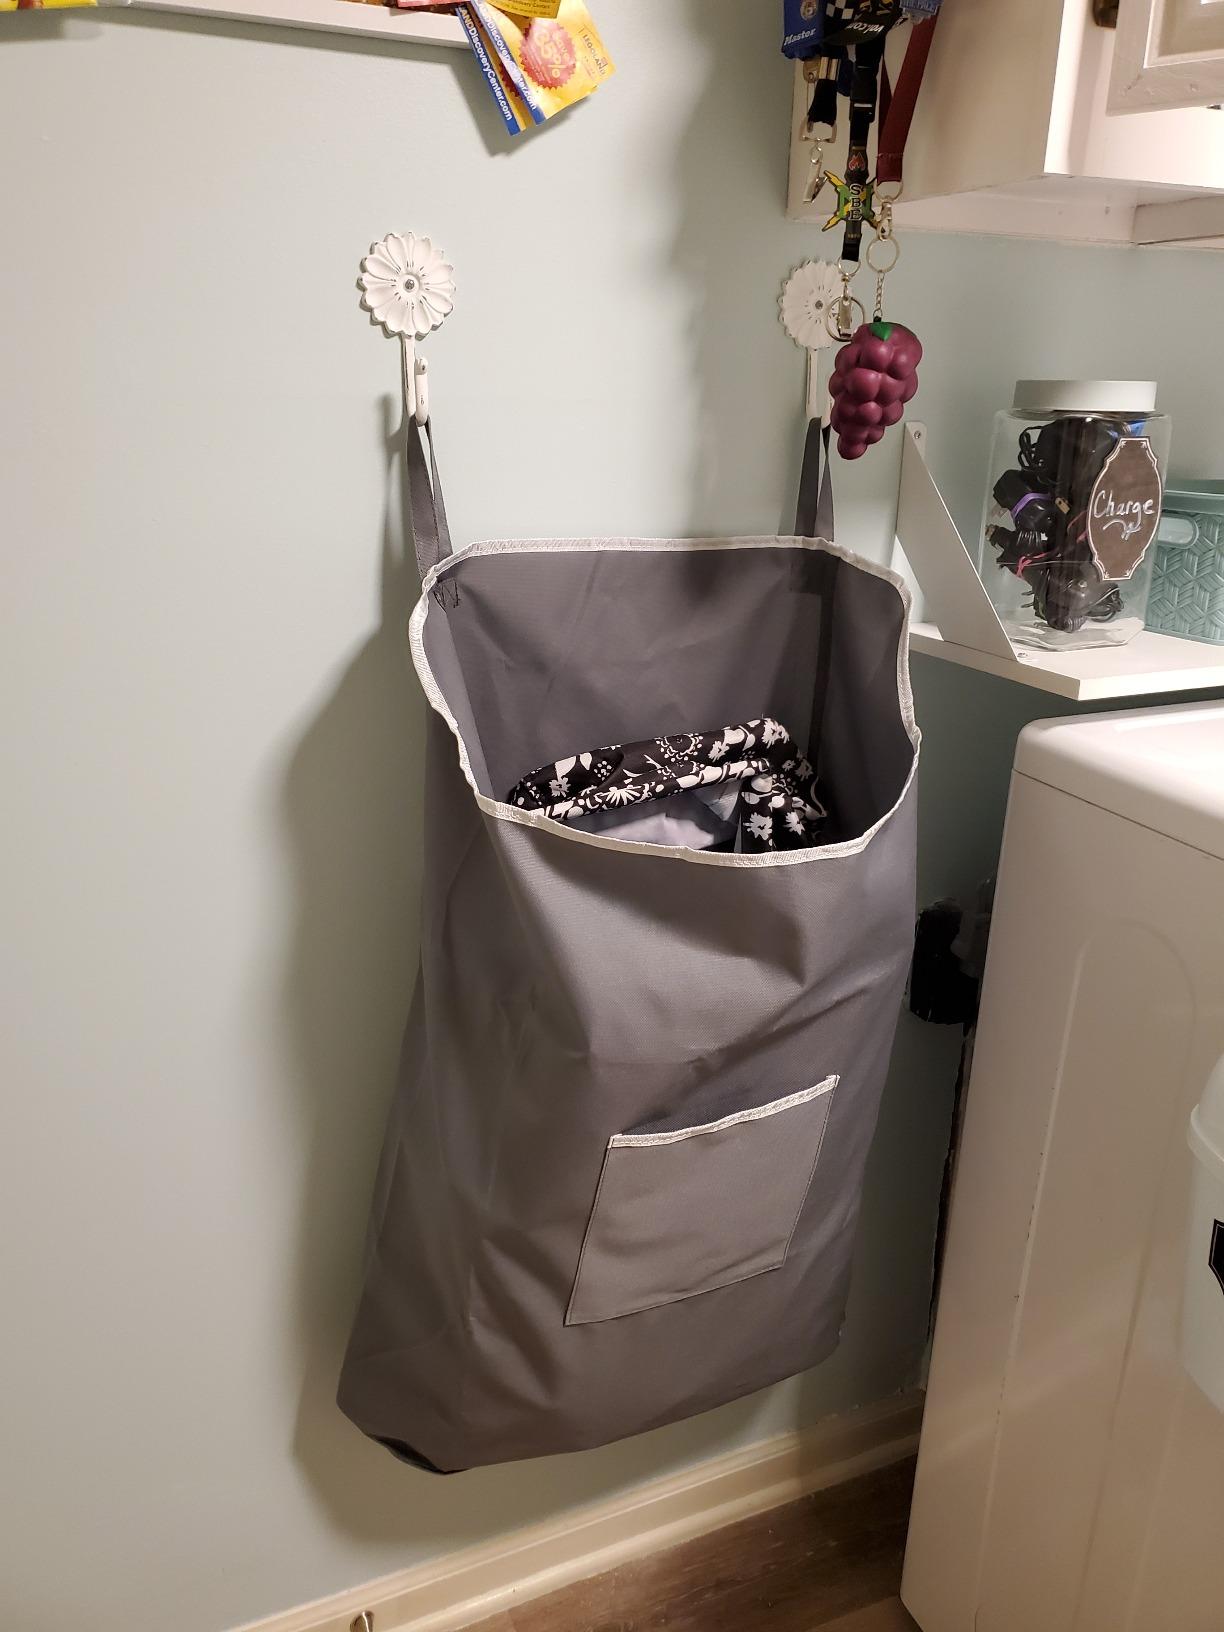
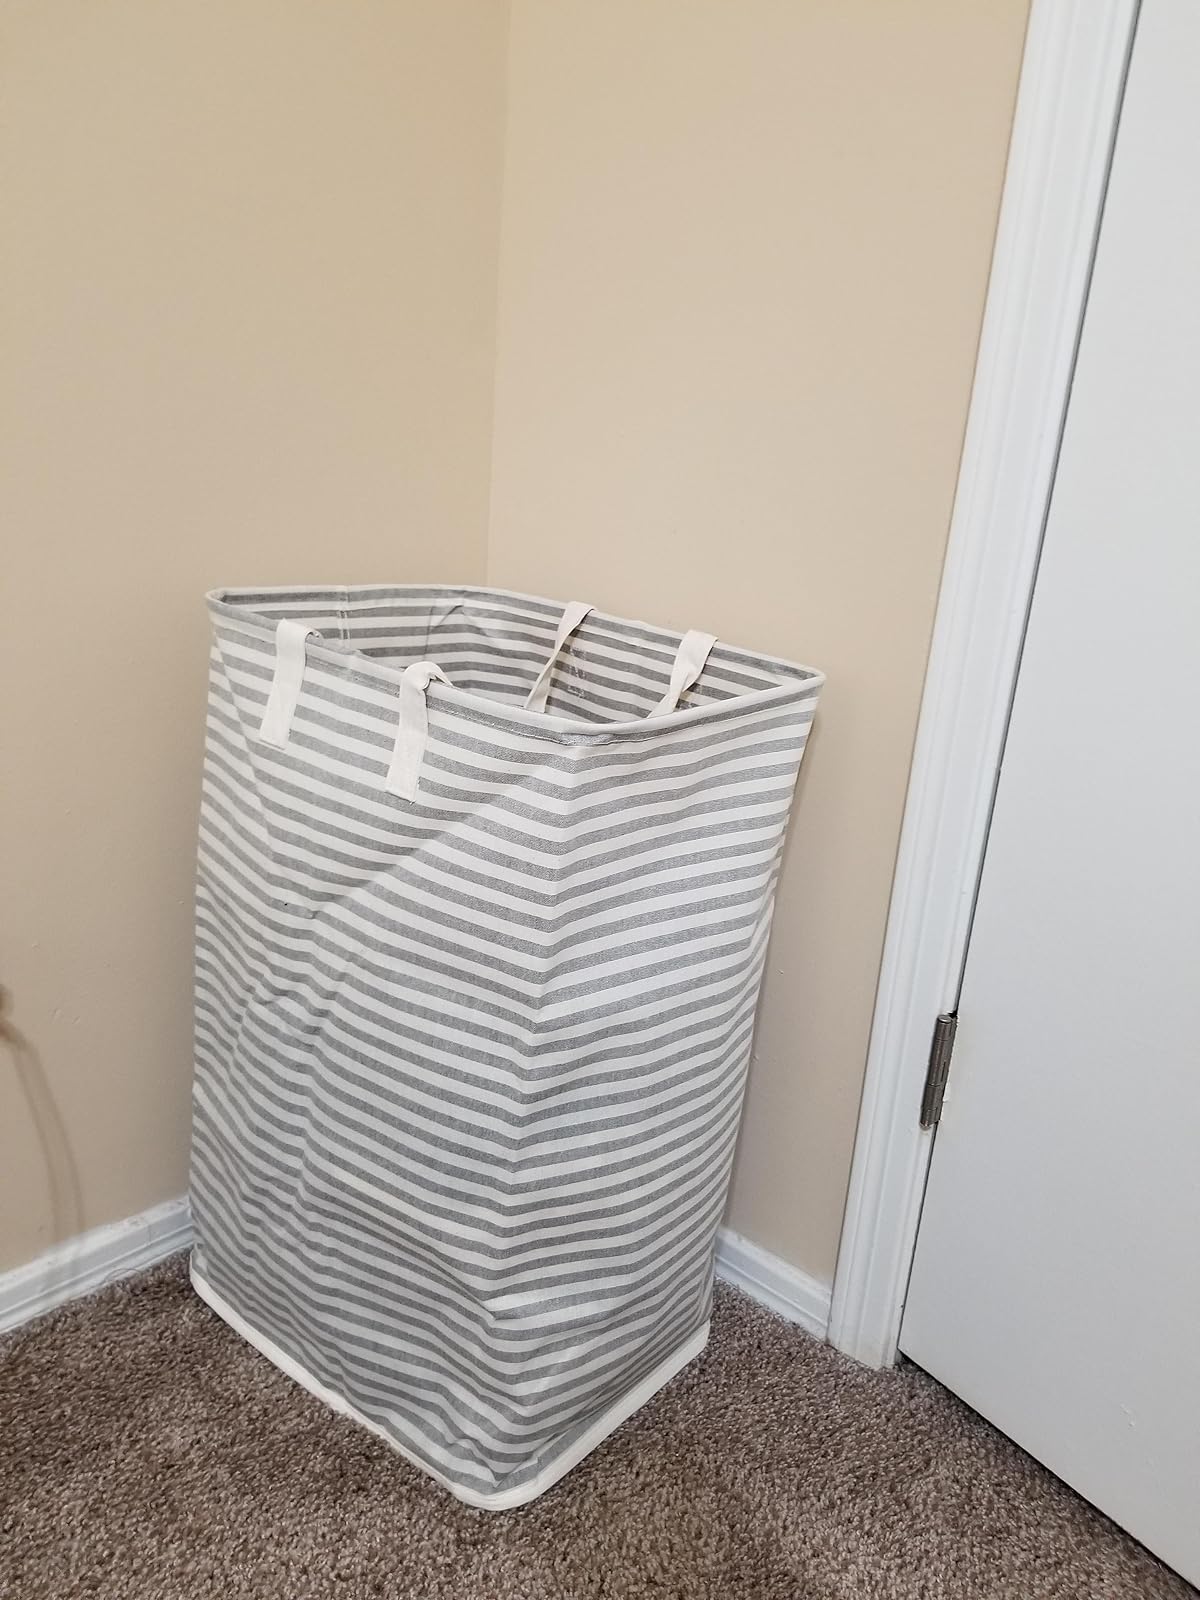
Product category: items_hamper
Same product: no